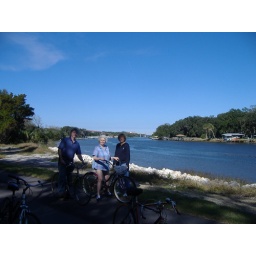
This is a part of the new bike path in Palm coast